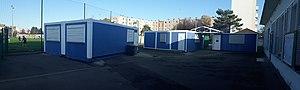
Stade René Hologne - Locaux administratifs
Le Football Club de Vesoul, nommé Vesoul Haute-Saône Football de 2002 à 2014, est un club français de football basé à Vesoul, dans l'Est de la France. Évoluant au stade René-Hologne depuis 1928, le FCV est le principal club de la ville de Vesoul et le plus titré du département de la Haute-Saône.